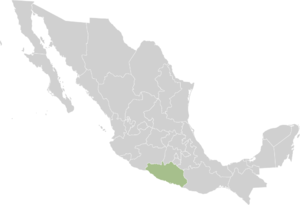
Guerrero
Guerrero
Guerrero er en delstat i Mexico. Mod vest deler den grænse med den mexicanske delstat Michoacán, mod nord med delstaten Mexico, Morelos og Puebla, mod øst Oaxaca og mod syd Stillehavet. Guerrero har et areal på 63.749 km². I 2003 var det anslåede indbyggertal 3.167.400. ISO 3166-2-koden er MX-GRO.